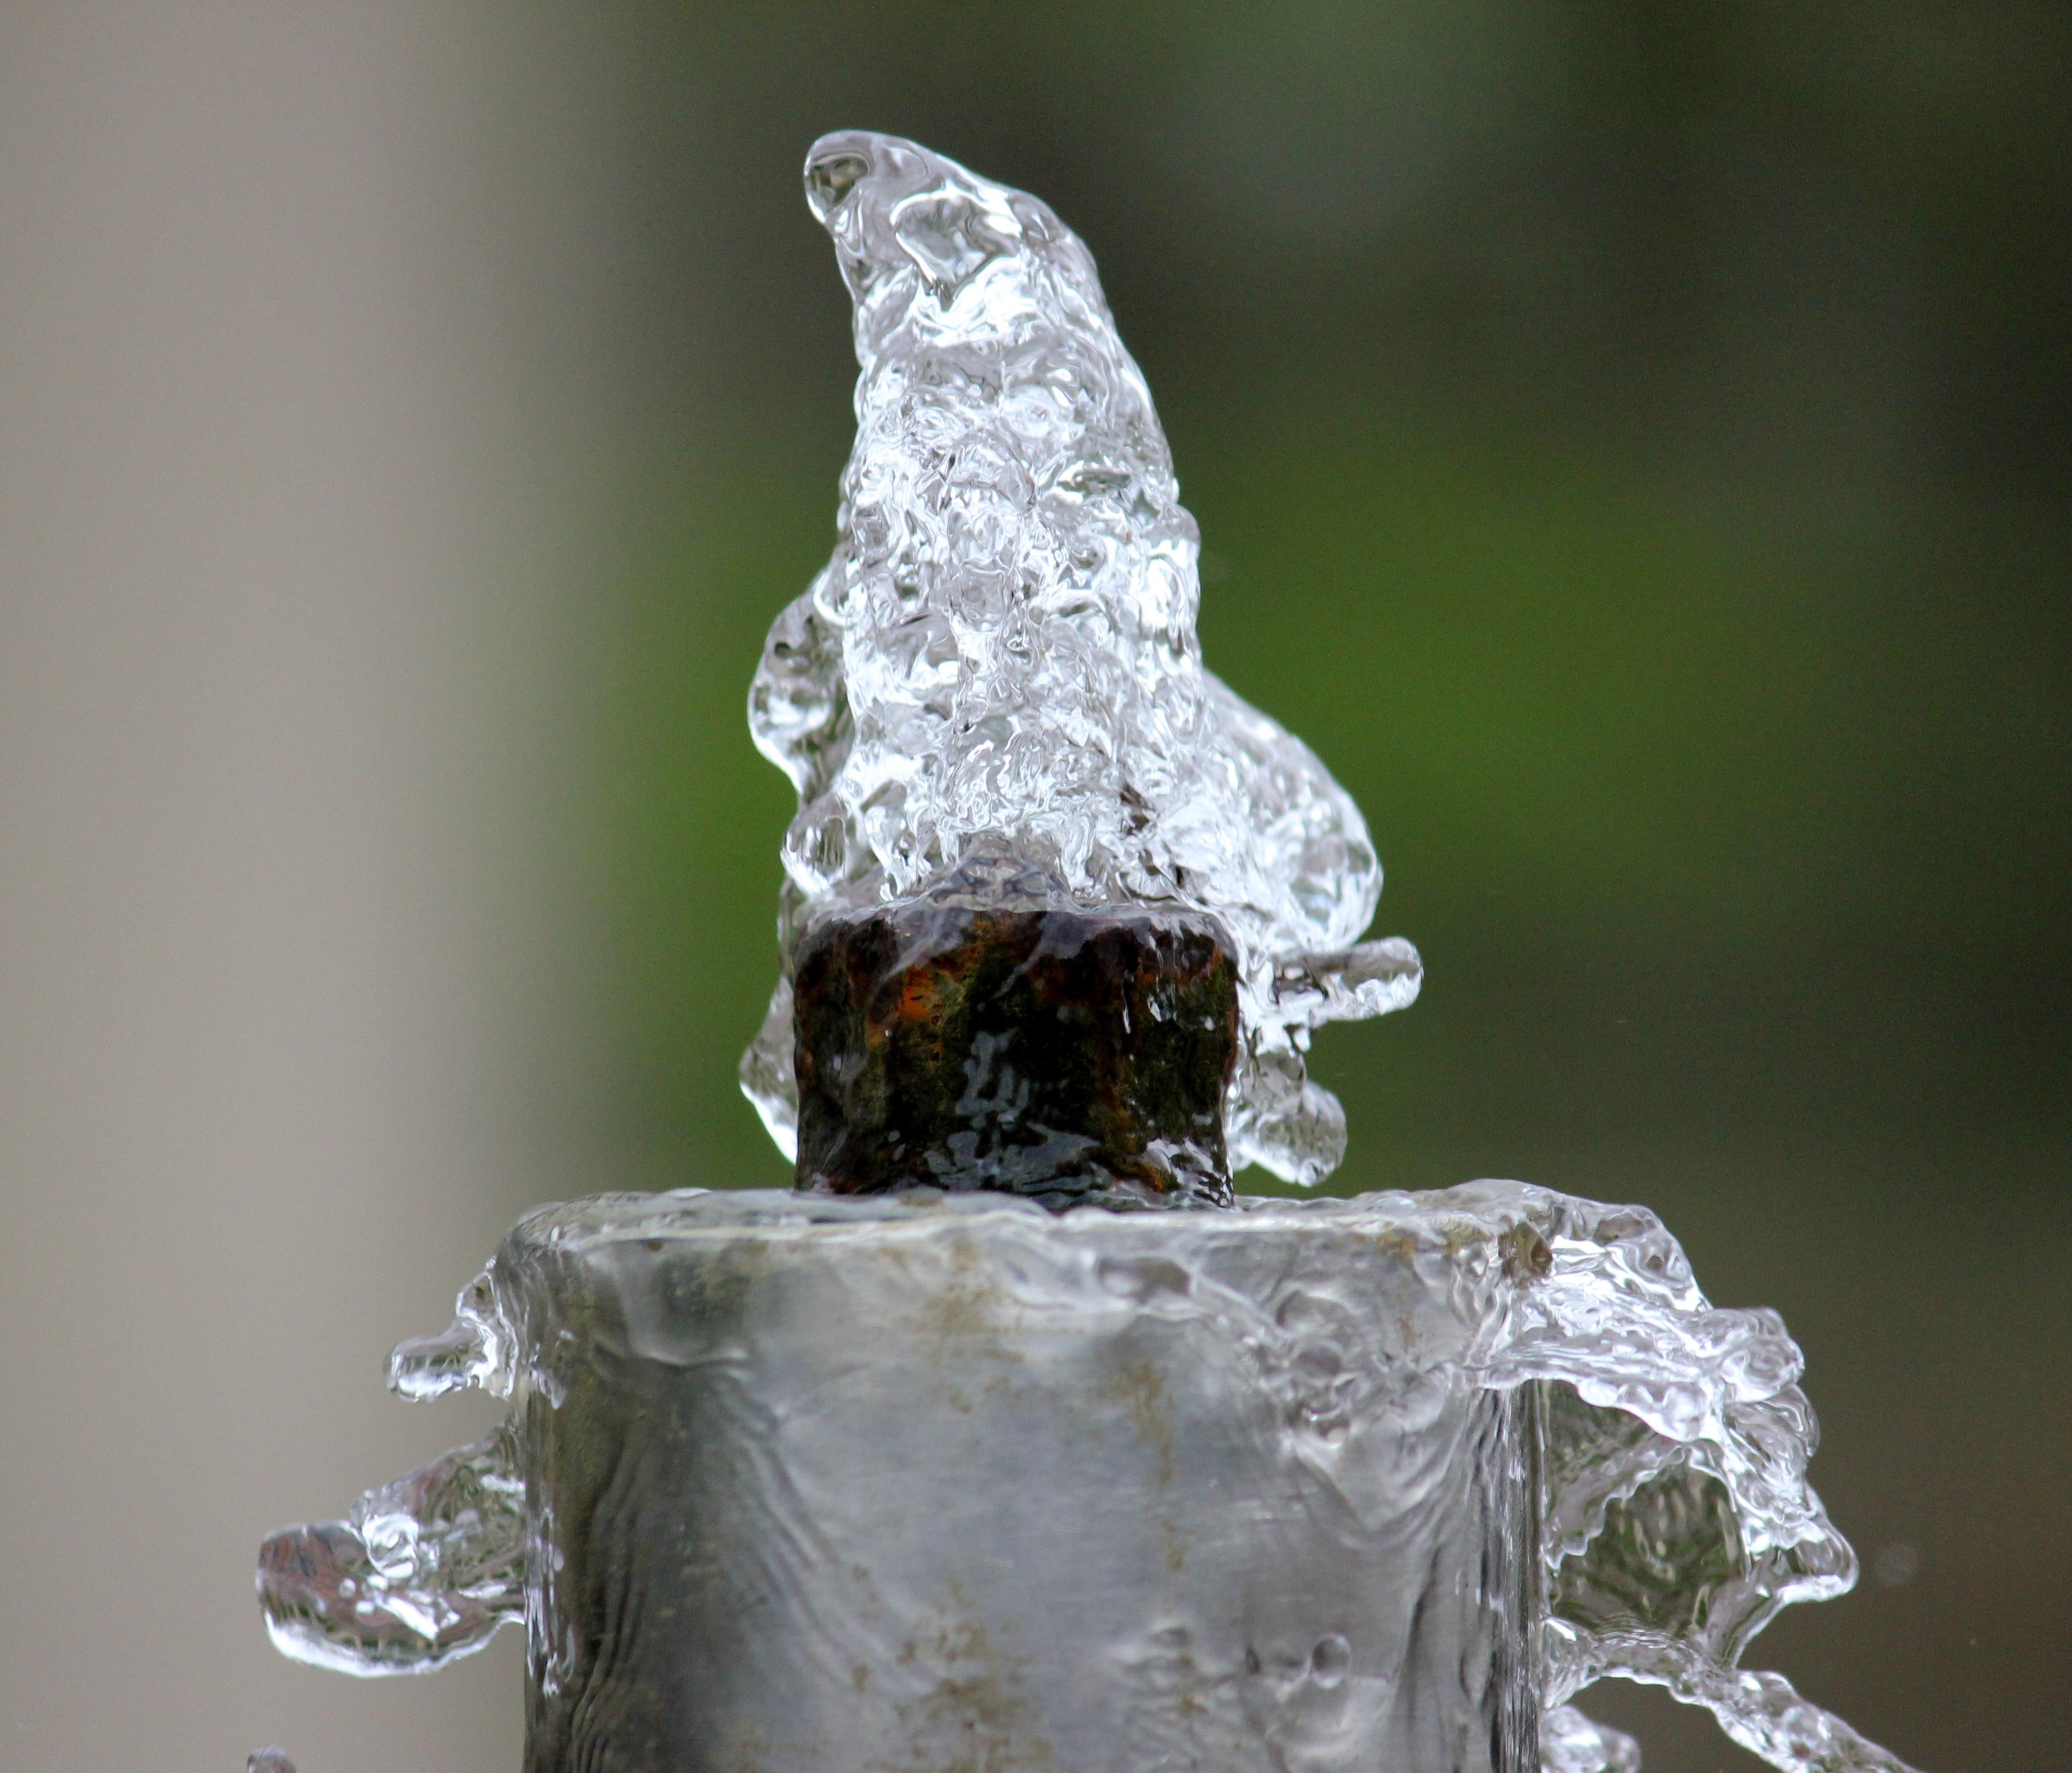
leaf, ice, insect, close, bubble, close up, jewellery, fountain, crystal, water feature, mineral, macro photography